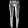
Label: Trouser